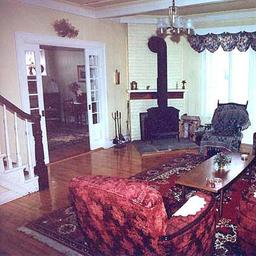
Room type: livingroom